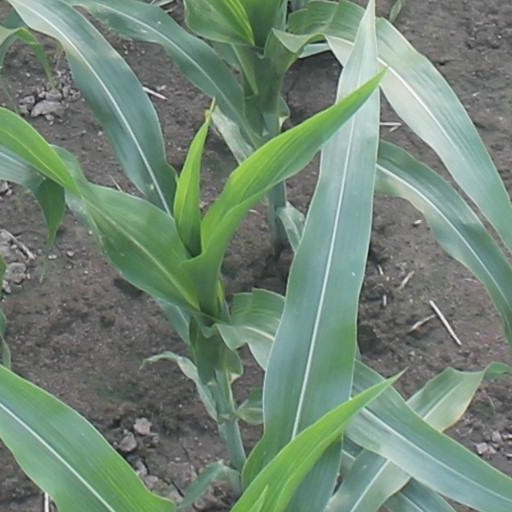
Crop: maize; corn